Design for manufacturability

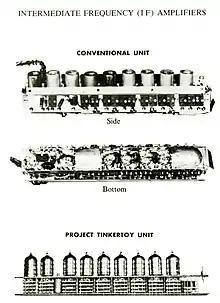
Redesigned for manufacturability

Design for manufacturability (also sometimes known as design for manufacturing or DFM) is the general engineering practice of designing products in such a way that they are easy to manufacture. The concept exists in almost all engineering disciplines, but the implementation differs widely depending on the manufacturing technology. DFM describes the process of designing or engineering a product in order to facilitate the manufacturing process in order to reduce its manufacturing costs. DFM will allow potential problems to be fixed in the design phase which is the least expensive place to address them. Other factors may affect the manufacturability such as the type of raw material, the form of the raw material, dimensional tolerances, and secondary processing such as finishing.